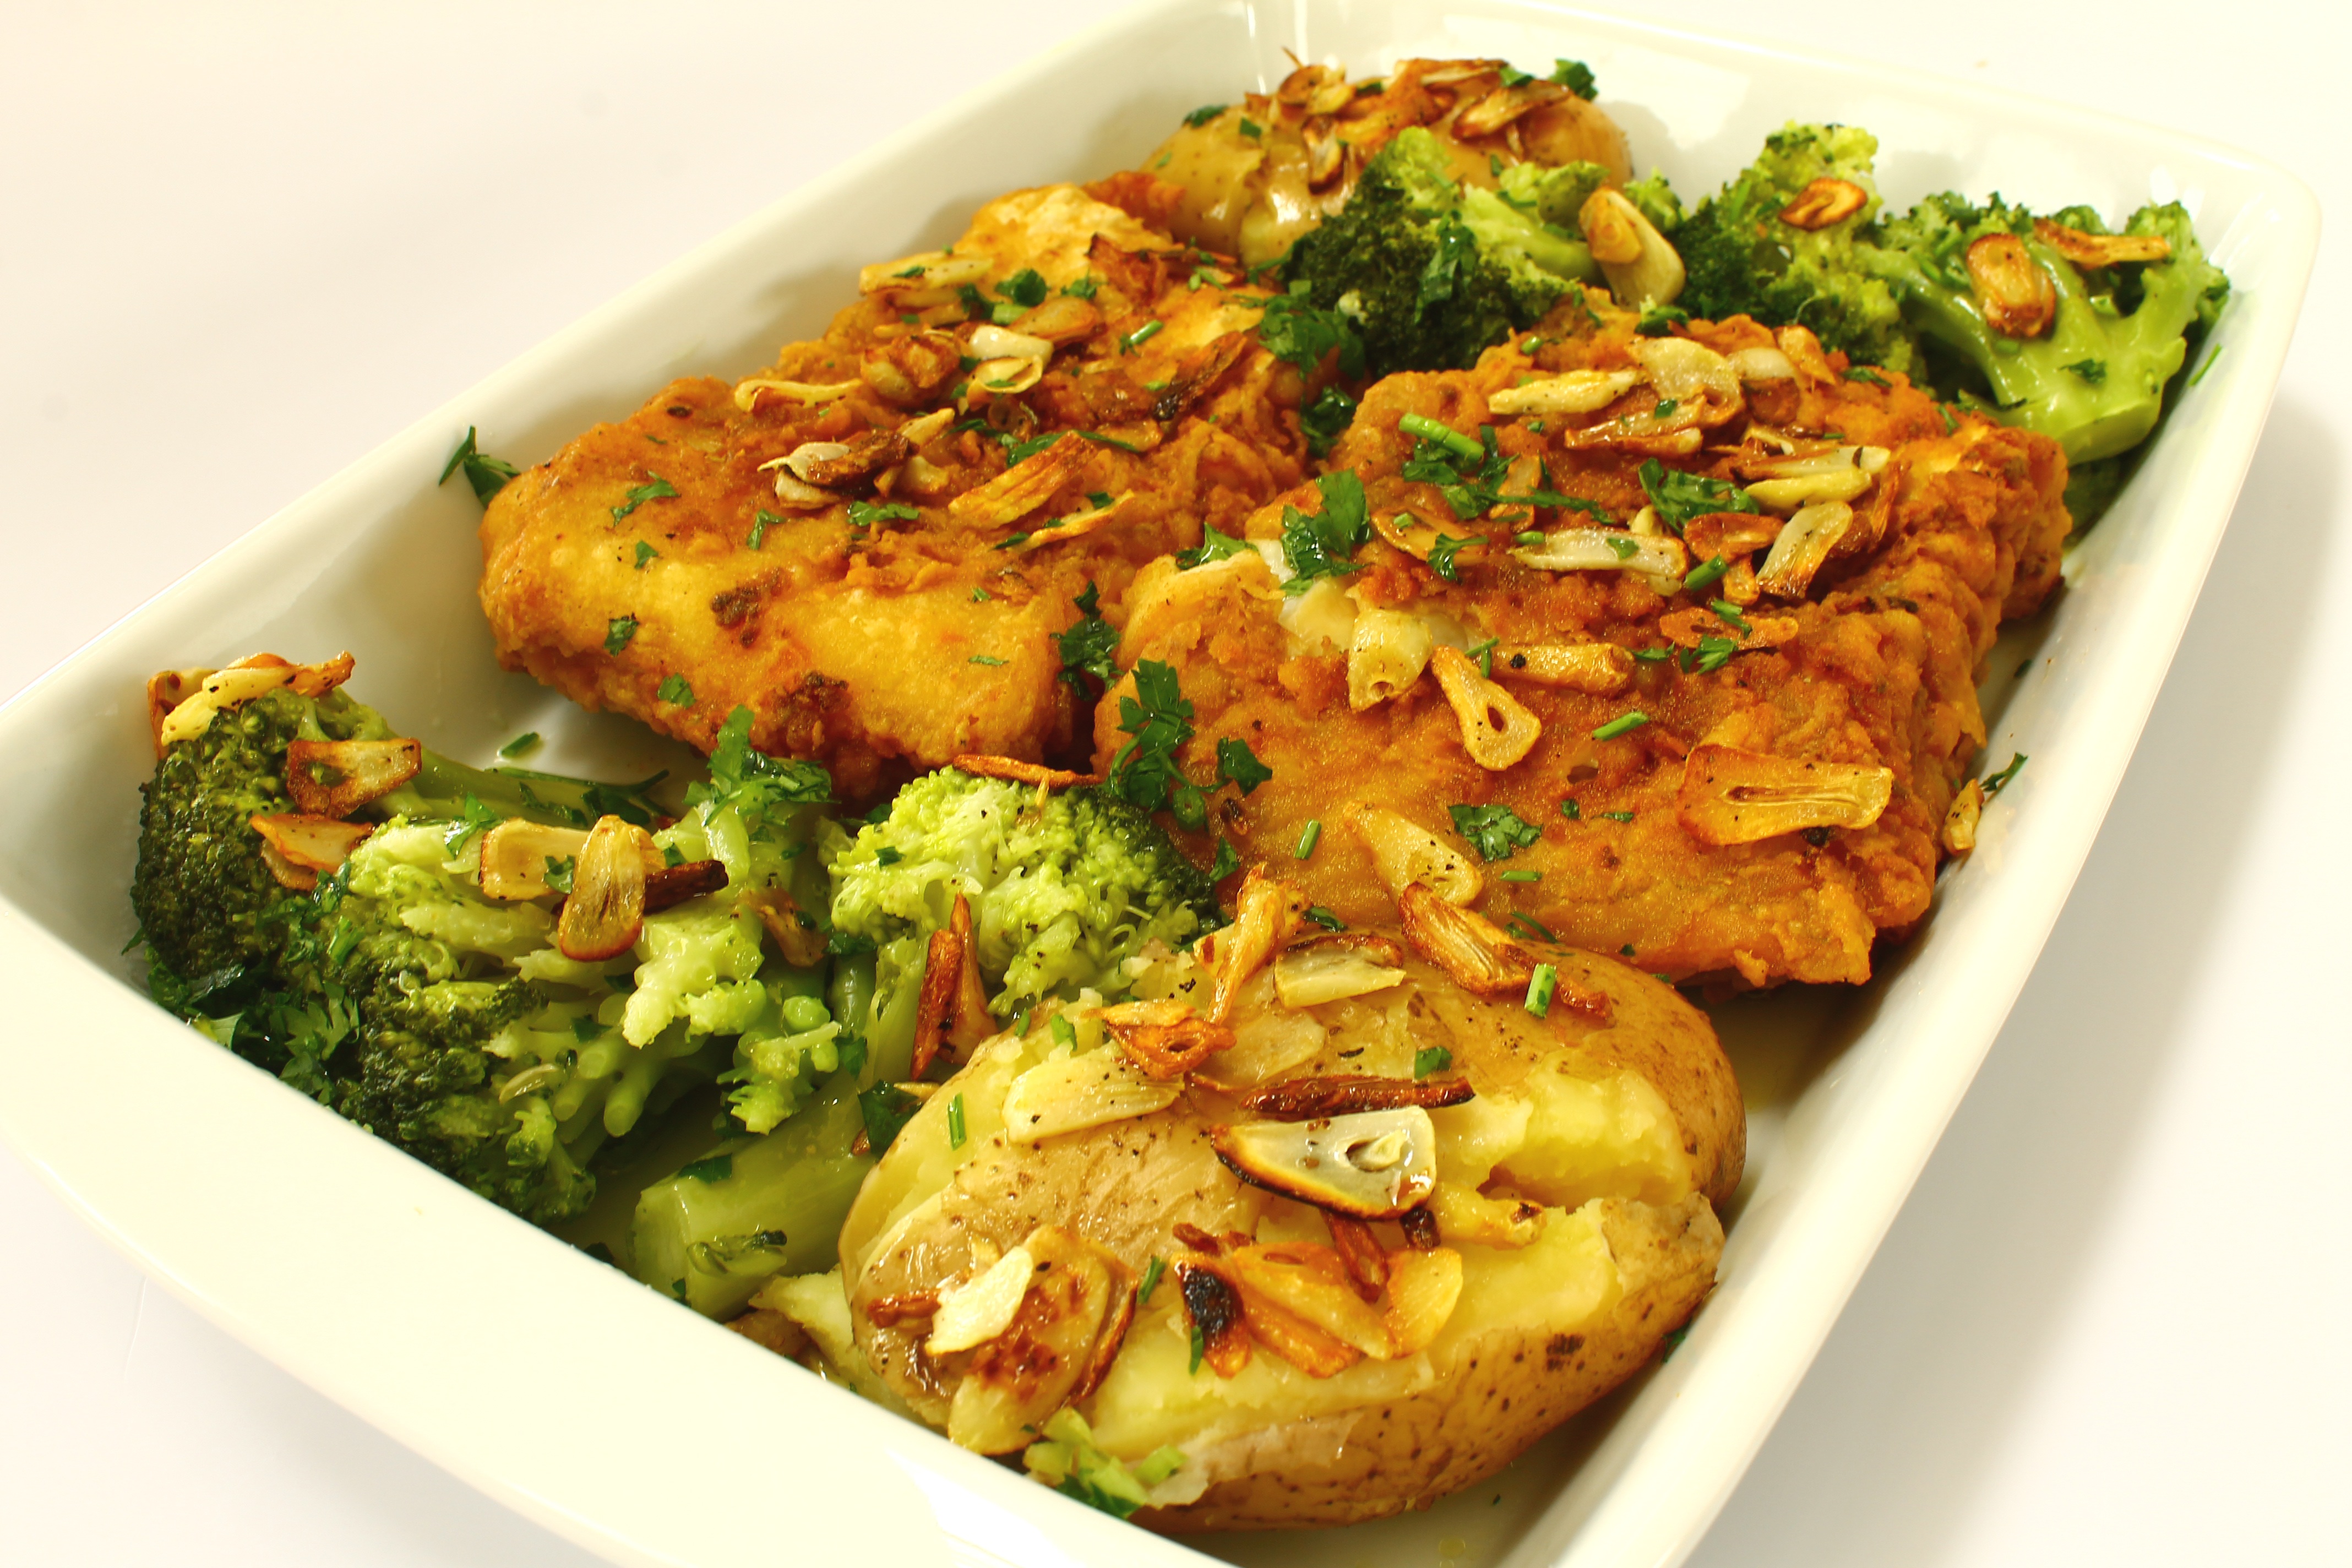
dish, meal, food, garlic, produce, vegetable, breakfast, meat, cuisine, broccoli, potato, asian food, vegetarian food, cucurbita, chicken meat, curry, flowering plant, cod, typical food, thai food, cod to the mill owner, cod gadus morhua, potato punch, land plant, fried food